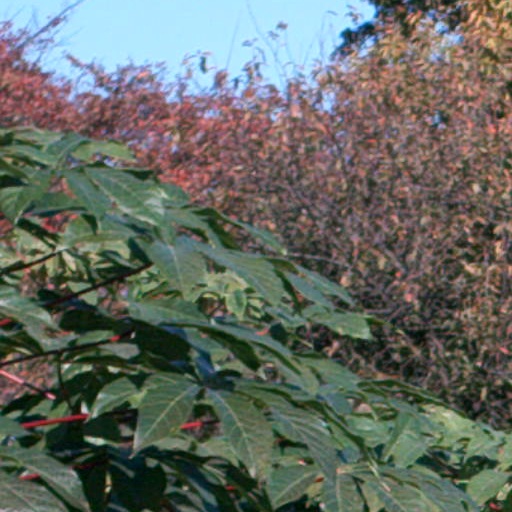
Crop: cassava